Prussian virtues

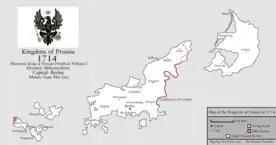
Kingdom of Prussia in 1714

At that time, Prussian territory was spread over wide areas, some of them far apart, and its population was heterogeneous. The majority of Prussians were Lutherans, a minority (including parts of the ruling family) Calvinists, and another minority Catholics. After King Frederick the Great (r. 1740–1786) brought Jews into the country, a total of four larger religious communities existed in the state, along with several smaller free churches. Ethnically, in addition to the German majority, there were Slavic (Polish, Sorbian, and Kashubian) and Baltic (Prussian Lithuanians and Curonians) minorities, and a significant minority of the population, especially in Berlin, consisted of descendants of French Huguenots. In such a heterogeneous state, the ideas of Pietism, which eventually took on the character of a "Prussian state religion", proved to be a valuable area of commonality.